Gonorrhea

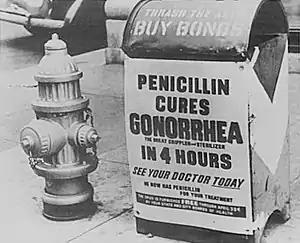
Penicillin entered mass production in 1944 and revolutionized the treatment of several venereal diseases.

Antibiotics are used to treat gonorrhea infections. As of 2016, both ceftriaxone by injection and azithromycin by mouth are most effective. However, due to increasing rates of antibiotic resistance, local susceptibility patterns must be taken into account when deciding on treatment. Ertapenem is a potential effective alternative treatment for ceftriaxone-resistant gonorrhea.